Castello di Montesarchio

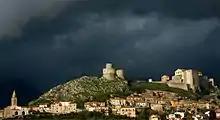
Tower on left, and castle on right, atop Monte Taburno.

The Castello di Montesarchio is a castle in Montesarchio in the province of Benevento, region of Campania, Italy. Since 2007, it houses an archaeologic museum of the region: the Museo Archeologico Nazionale del Sannio Caudino di Montesarchio.